Correspondence of Paul and Seneca

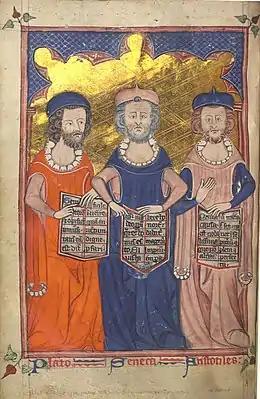
A 14th-century English depiction of three classical philosophers held in high esteem in the medieval era: Plato, Seneca, and Aristotle. Seneca's reputation was partially linked to his apocryphal friendship with Paul.

Paul of Tarsus was an early Christian theologian and evangelist, who wrote epistles to Christian communities and founded multiple churches across the Greek-speaking Eastern Mediterranean region. Seneca the Younger was one of the foremost philosophers of Stoicism, a teacher and adviser to Emperor Nero, a dramatist, and a Roman government official. The correspondence between them comprises fourteen letters in total (8 from Seneca, 6 from Paul) and is written in Latin. It has little substantive content. It largely consists of the two praising each other; Seneca lavishes flattery on Paul, while Paul responds in kind. For example, the first epistle from Seneca states that "[Paul's works] are so lofty and so brilliant with noble sentiments that in my opinion generations of men could hardly be enough to become established and perfected in them. I wish you good health, brother." Essentially, the main interest of these letters is that they exist at all: they ostensibly demonstrate that Paul was important and respected enough to trade letters with the eminent philosopher Seneca, that Seneca was wise enough to understand Paul's greatness despite being a pagan, and that the two were friends.